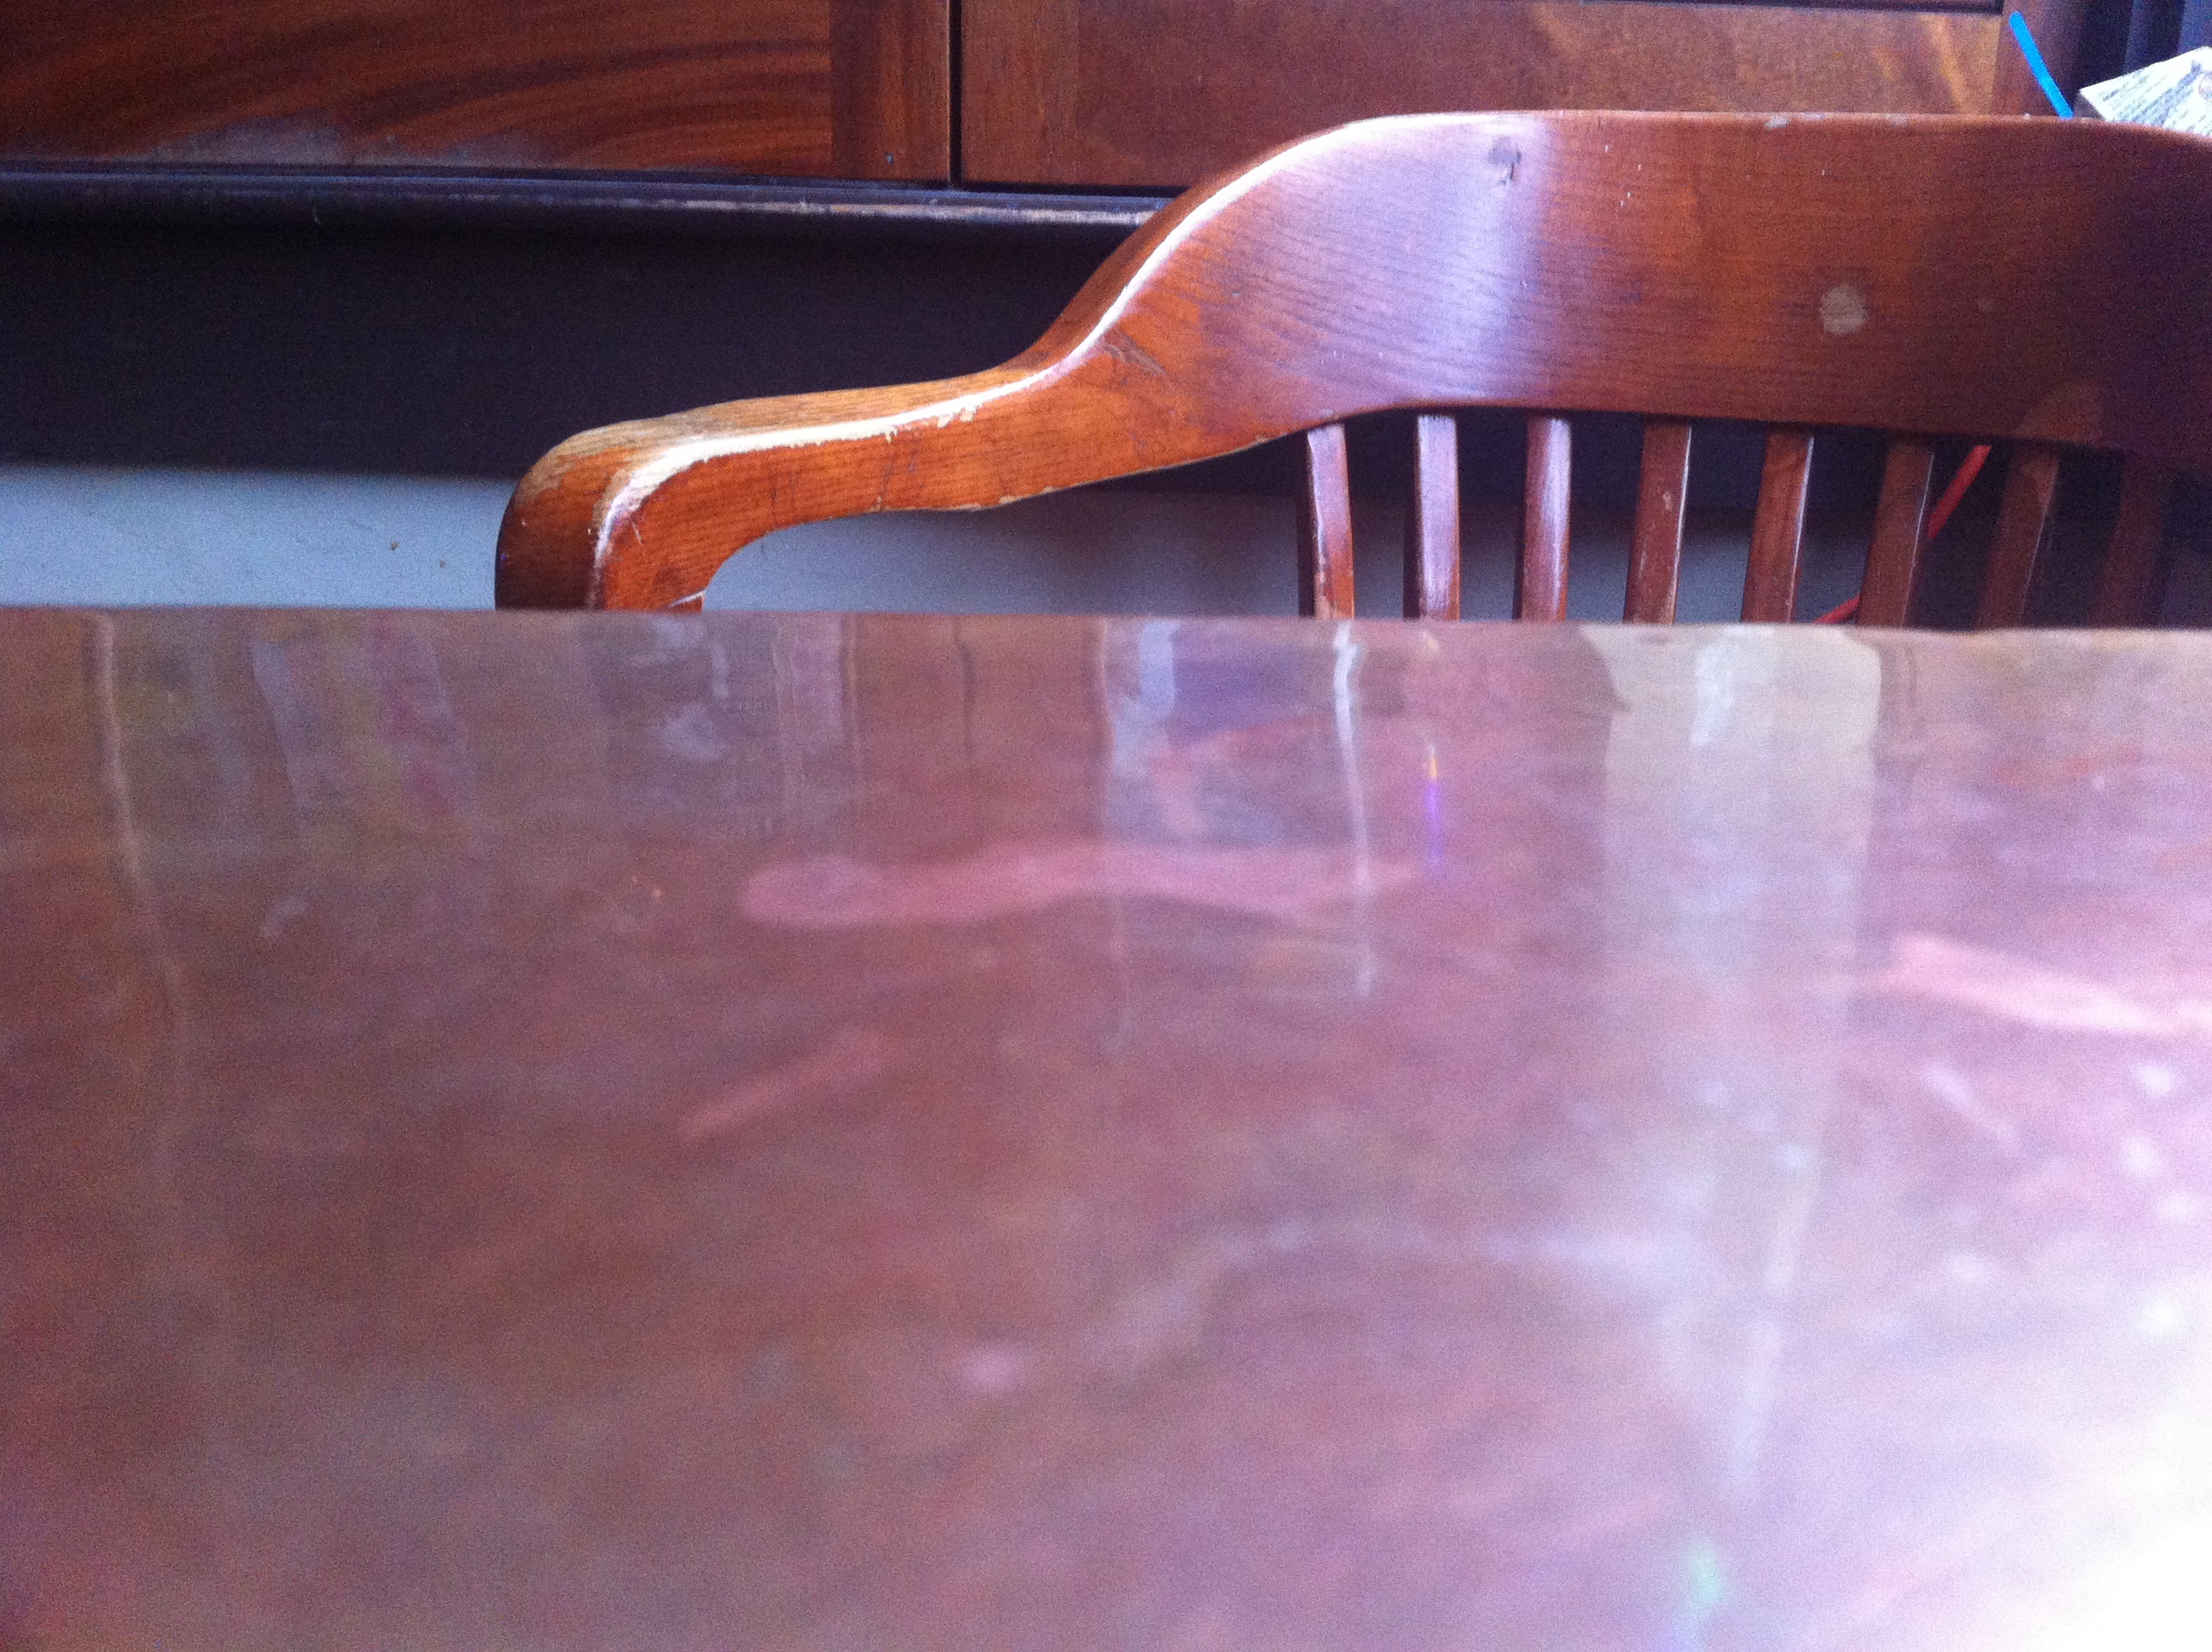
guitar, string instrument, floor, plucked string instruments, hardwood, wood, musical instrument, acoustic guitar, bowed string instrument, flooring